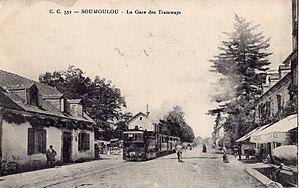
Carte postale ancienne éditée par
Le chemin de fer de Pau-Oloron-Mauléon est un réseau de chemin de fer secondaire concédé par le département des Pyrénées-Atlantiques, afin de desservir ses régions rurales, et qui a fonctionné entre 1890 et 1930.